St. Mary's Chapel, Maguiresbridge

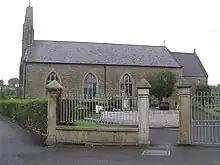
St Mary's, Maguiresbridge

St Mary's, Maguiresbridge is a Roman Catholic chapel in Maguiresbridge, County Fermanagh, Northern Ireland, erected . The church's main source of light is pointed windows, and the altar is embellished with a painting. St Marys church is in the parish of Lisnaskea-Maguiresbridge (Aghalurcher) in the Roman Catholic Diocese of Clogher. It is a Grade B listed building.